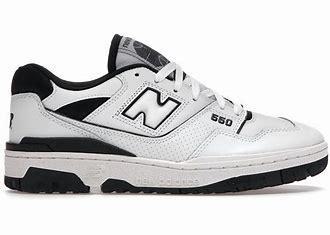
Brand: New
Model: Balance New Balance 550